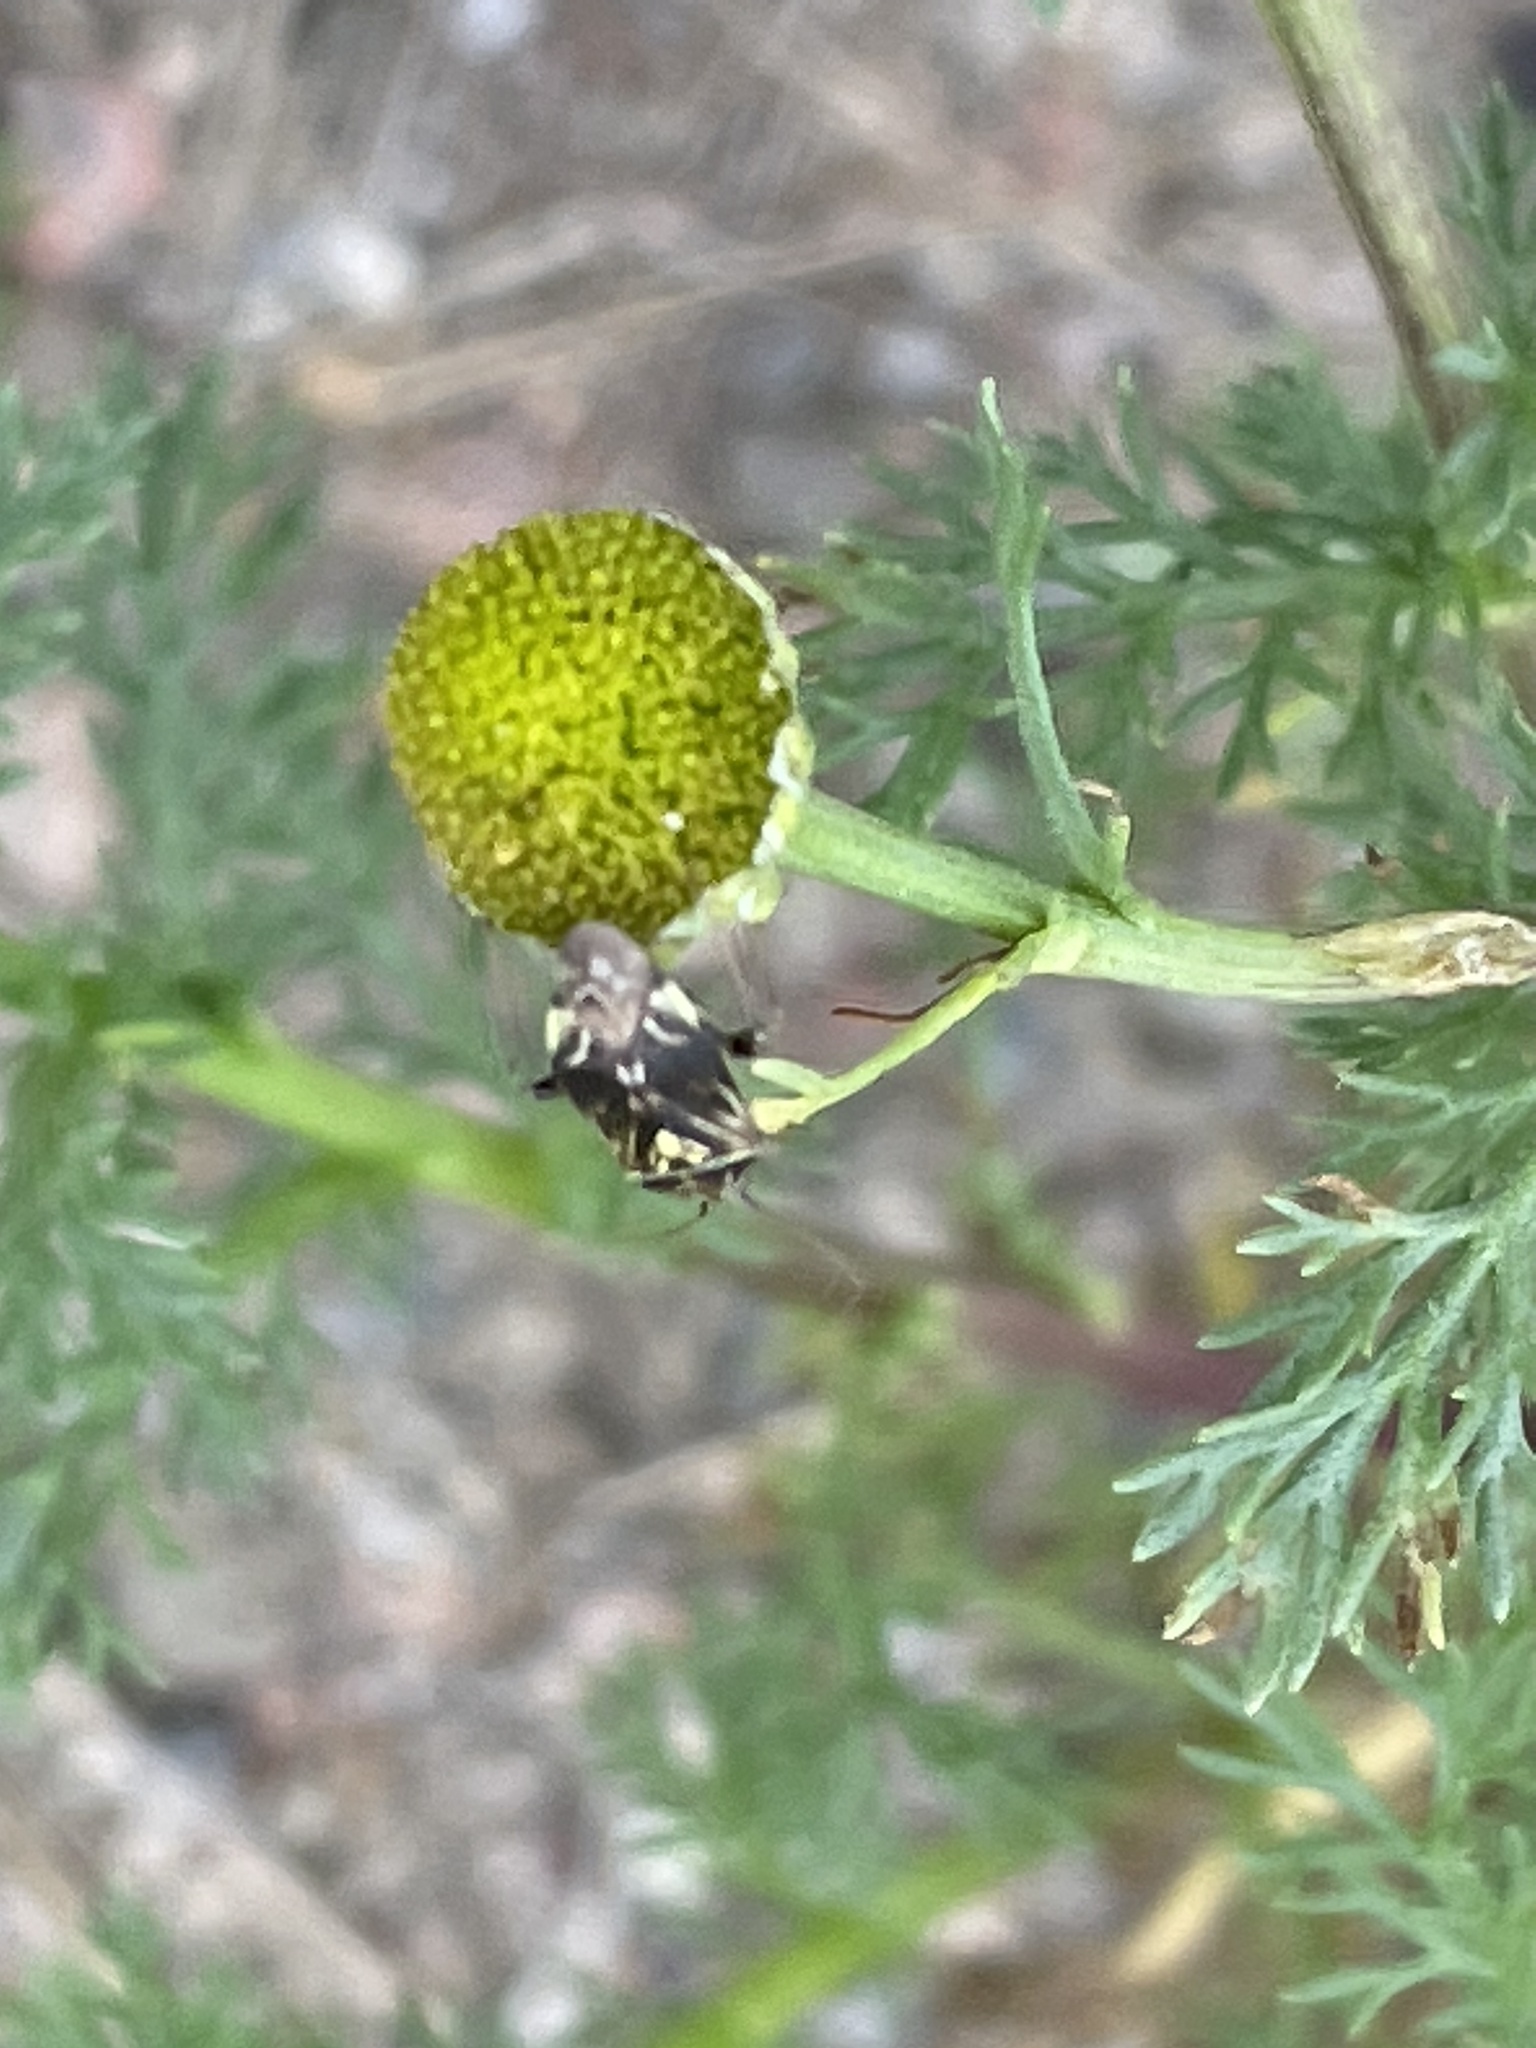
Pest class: lygus_bug